Suzuka 1000 km

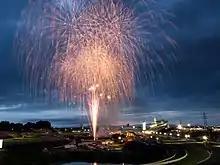
Fireworks at the 2014 race

The Suzuka 1000km was first held as a standalone event on 26 June 1966. It was one of three long-distance endurance races held at Suzuka Circuit during the 1960s, alongside the Suzuka 500km and Suzuka 12 Hours.